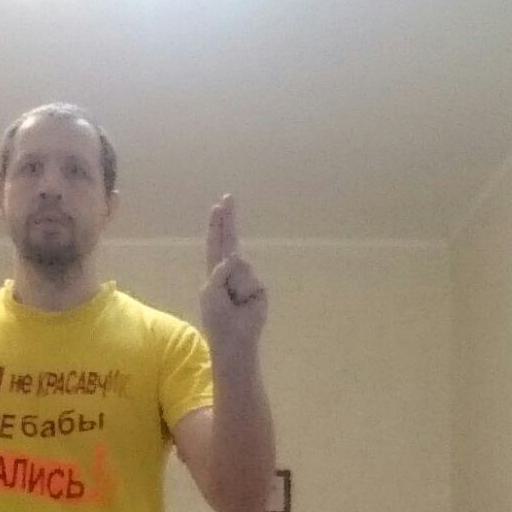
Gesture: two_up